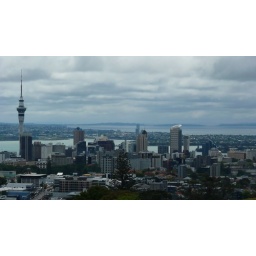
sky tower in Auckland